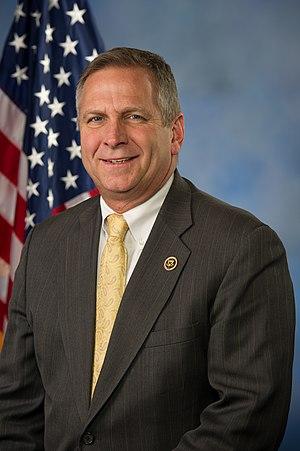
Depuis le recensement de 2010, l'Illinois dispose de dix-huit élus à la chambre des représentants des États-Unis.
Mike Bost, né le 30 décembre 1960 à Murphysboro, est un homme politique américain, élu républicain de l’Illinois à la Chambre des représentants des États-Unis depuis 2015.